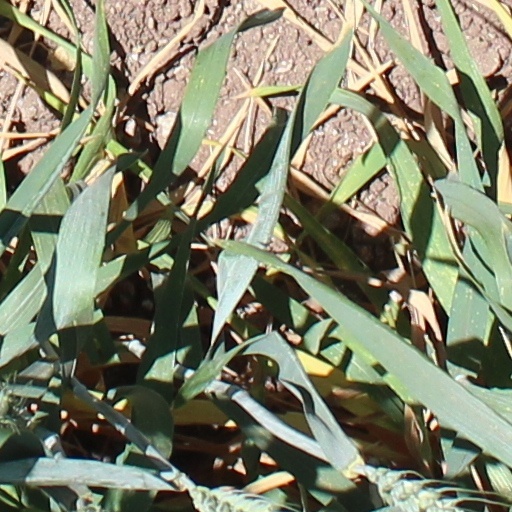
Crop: wheat